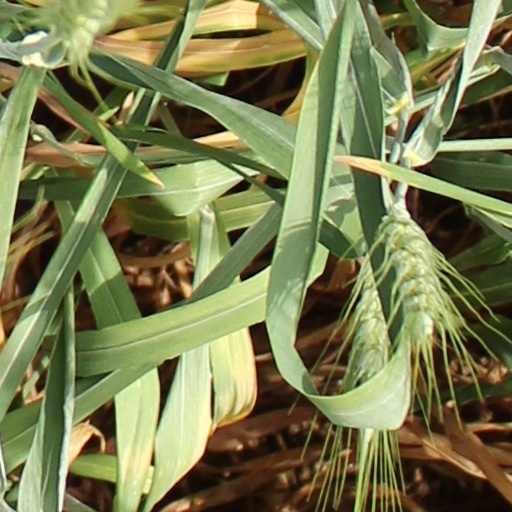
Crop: wheat